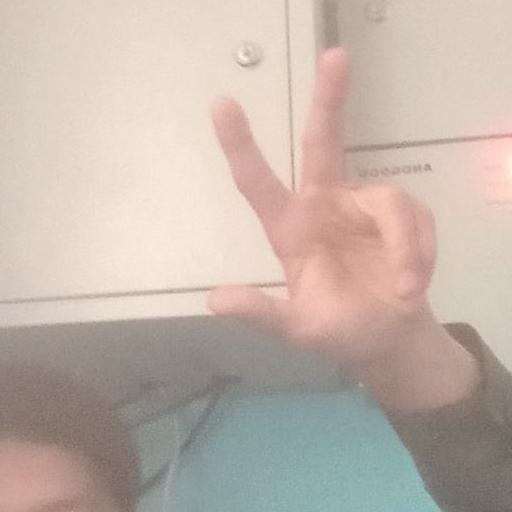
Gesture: three2